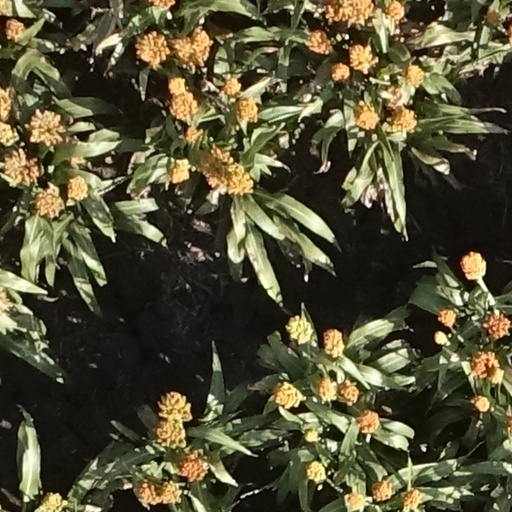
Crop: sorghum